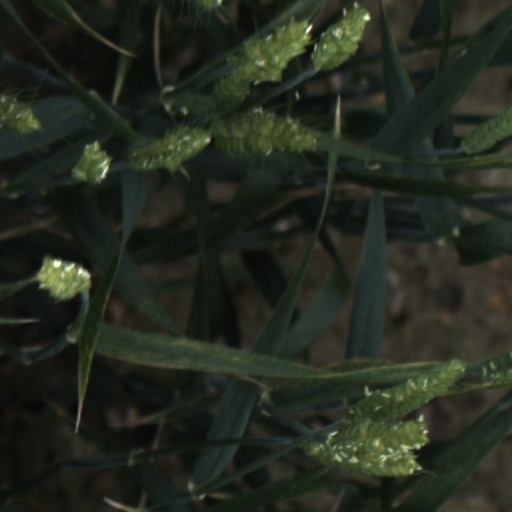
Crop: wheat